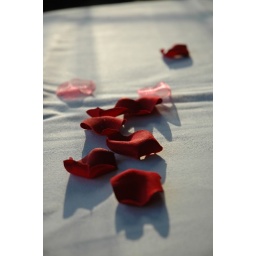
Artificial rose petals scattered across table in evening sunlight